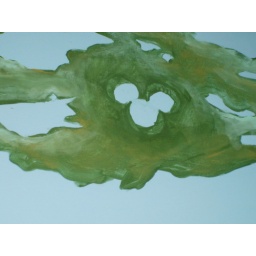
In the leaves of the tree painted on the wall in The Mara at the Animal Kingdom Lodge.